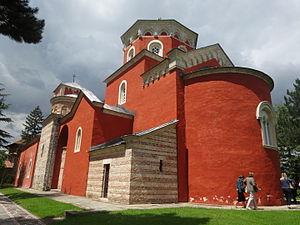
L'éparchie de Žiča est une éparchie, c'est-à-dire une circonscription de l'Église orthodoxe serbe. Située au sud-est de la Serbie, elle a son siège à Kraljevo ; en 2006, elle est dirigée par l'évêque Justin.
Le monastère de Žiča est un monastère orthodoxe serbe situé au hameau de Kruševica, dans le district de Raška et sur le territoire de la Ville de Kraljevo. Il dépend de l'éparchie de Žiča, dont il est le siège, et est inscrit sur la liste des monuments culturels d'importance exceptionnelle de la République de Serbie.